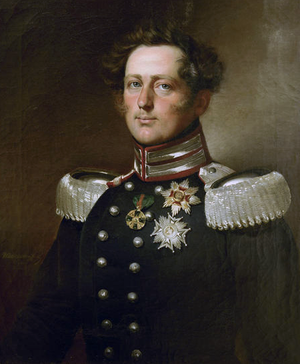
Leopold af Baden
Storhertug Leopold af Baden i 1831
Storhertug Leopold af Baden var storhertug af Storhertugdømmet Baden fra 1830 til sin død i 1852.